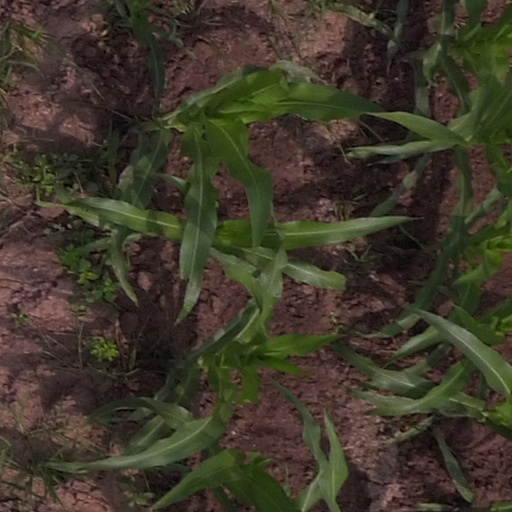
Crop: maize; corn